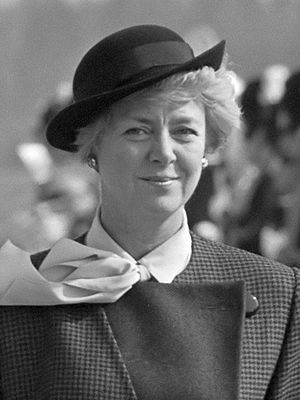
Islands præsident / Islands præsidenter
Vigdís Finnbogadóttir
Islands præsident er Islands statsoverhoved.